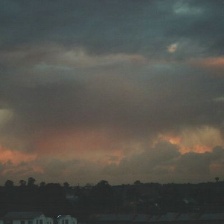
Cloud type: Stratocumulus